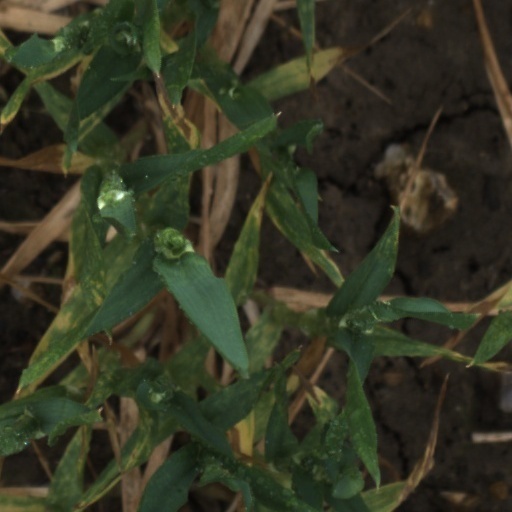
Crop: wheat